Südheide Nature Park

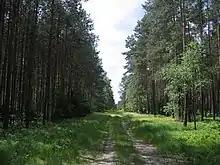
Typical woodland track through the "Südheide", near Wolthausen

The Südheide Nature Park is part of one of the largest contiguous wooded areas in Germany, and is dominated mainly by pine and spruce. Parts of former royal forests such as the "Lüßwald" (Lüß Forest) in the northeast of the nature park, still have old beech and oak stands.